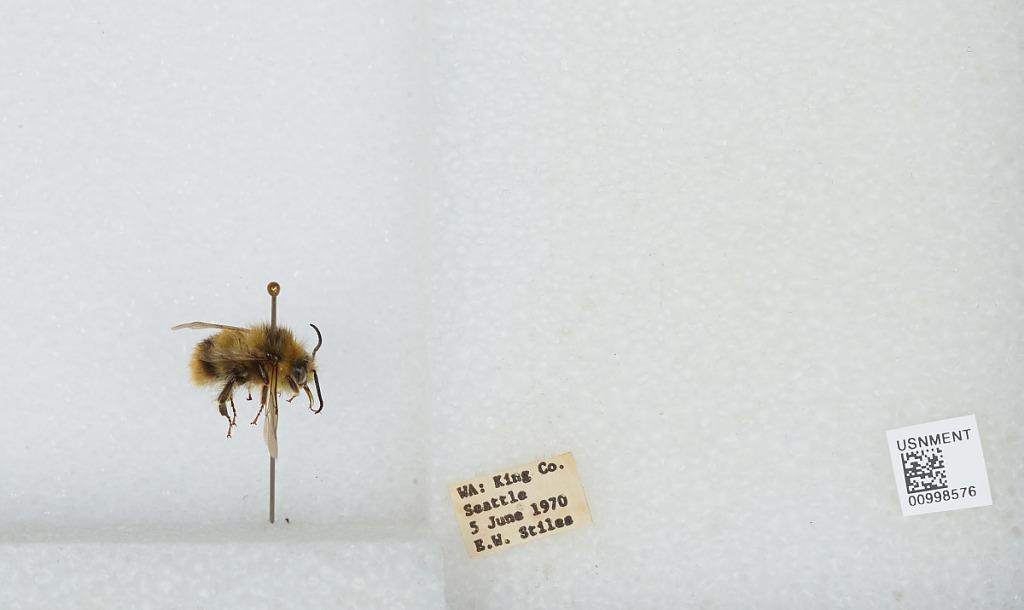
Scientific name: Bombus (Pyrobombus) mixtus Cresson
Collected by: E. Stiles
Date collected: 1970-6-5
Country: United States
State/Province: Washington
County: King
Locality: Seattle
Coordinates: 47.6097, -122.333